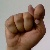
The image shows a hand gesture representing the letter 'T' in Indian Sign Language.